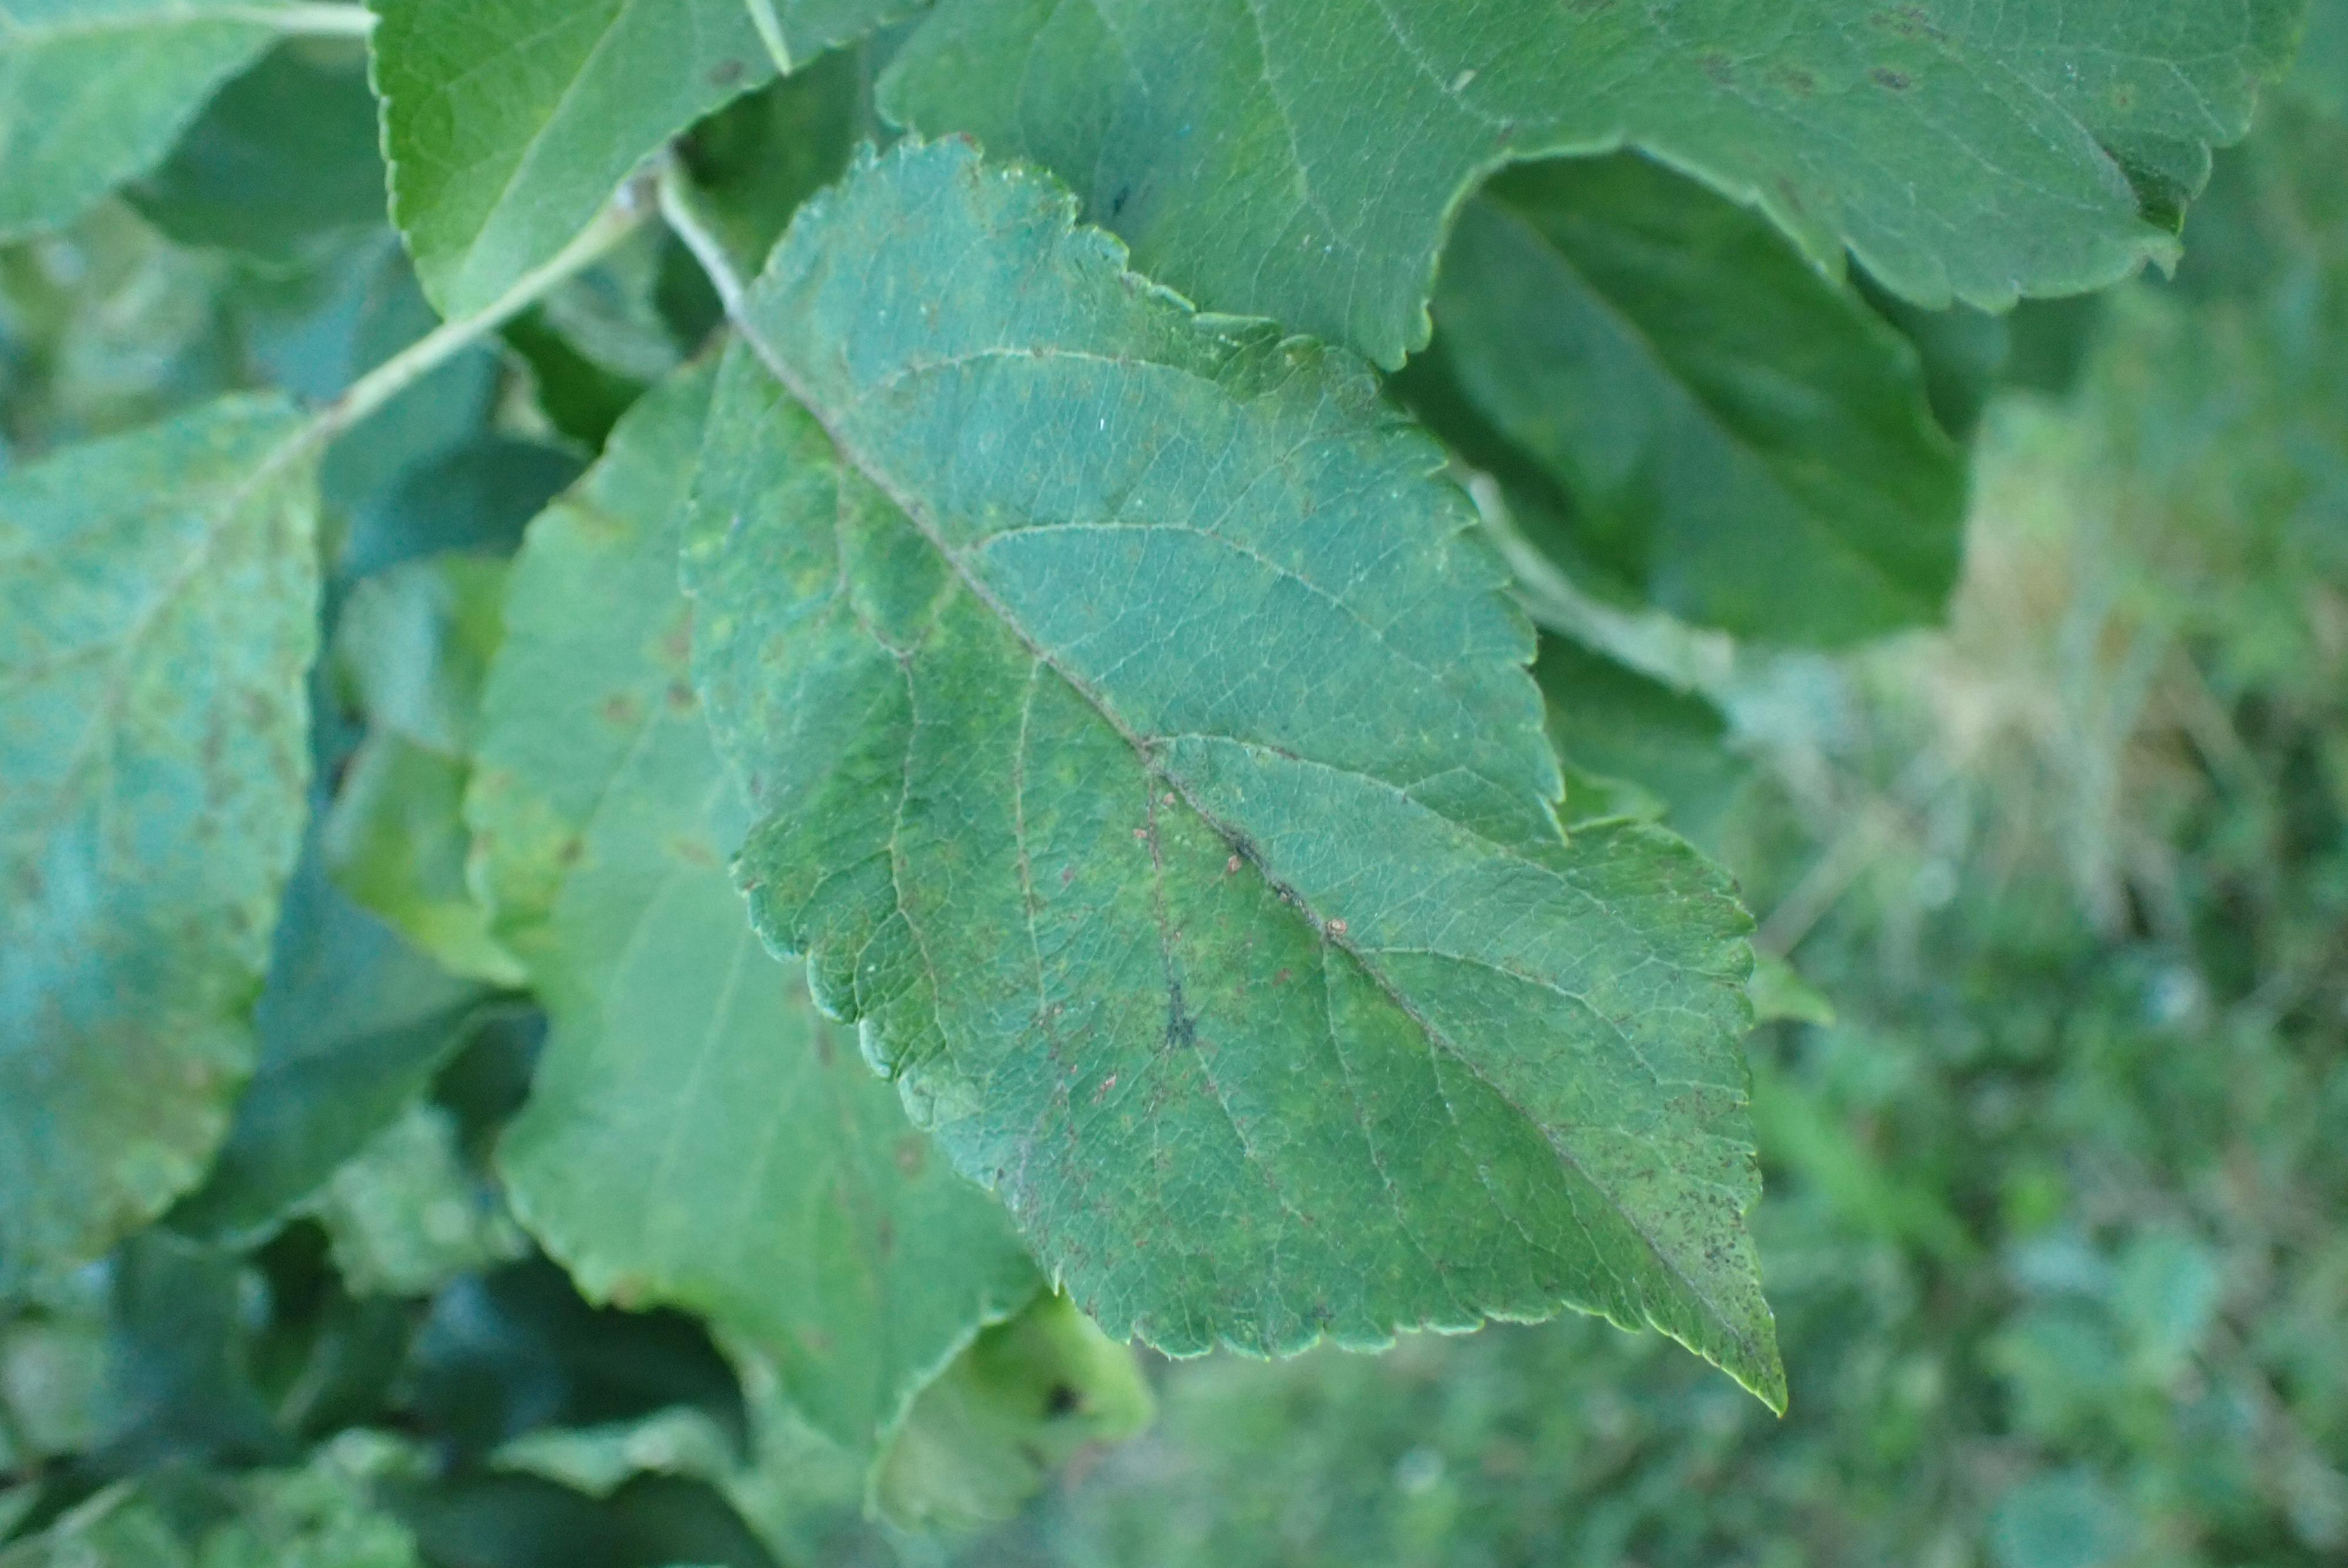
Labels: scab